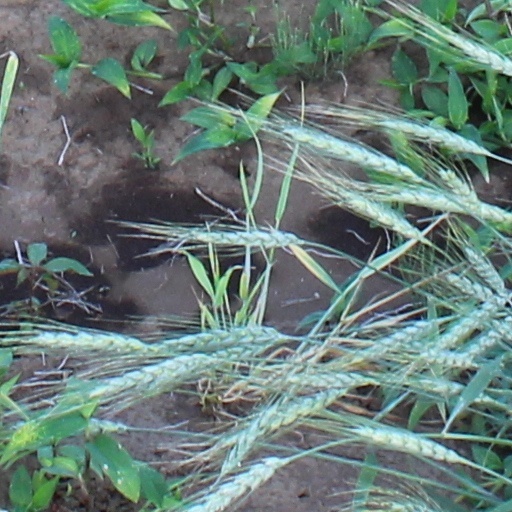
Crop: wheat